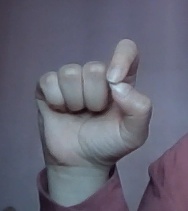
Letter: fa